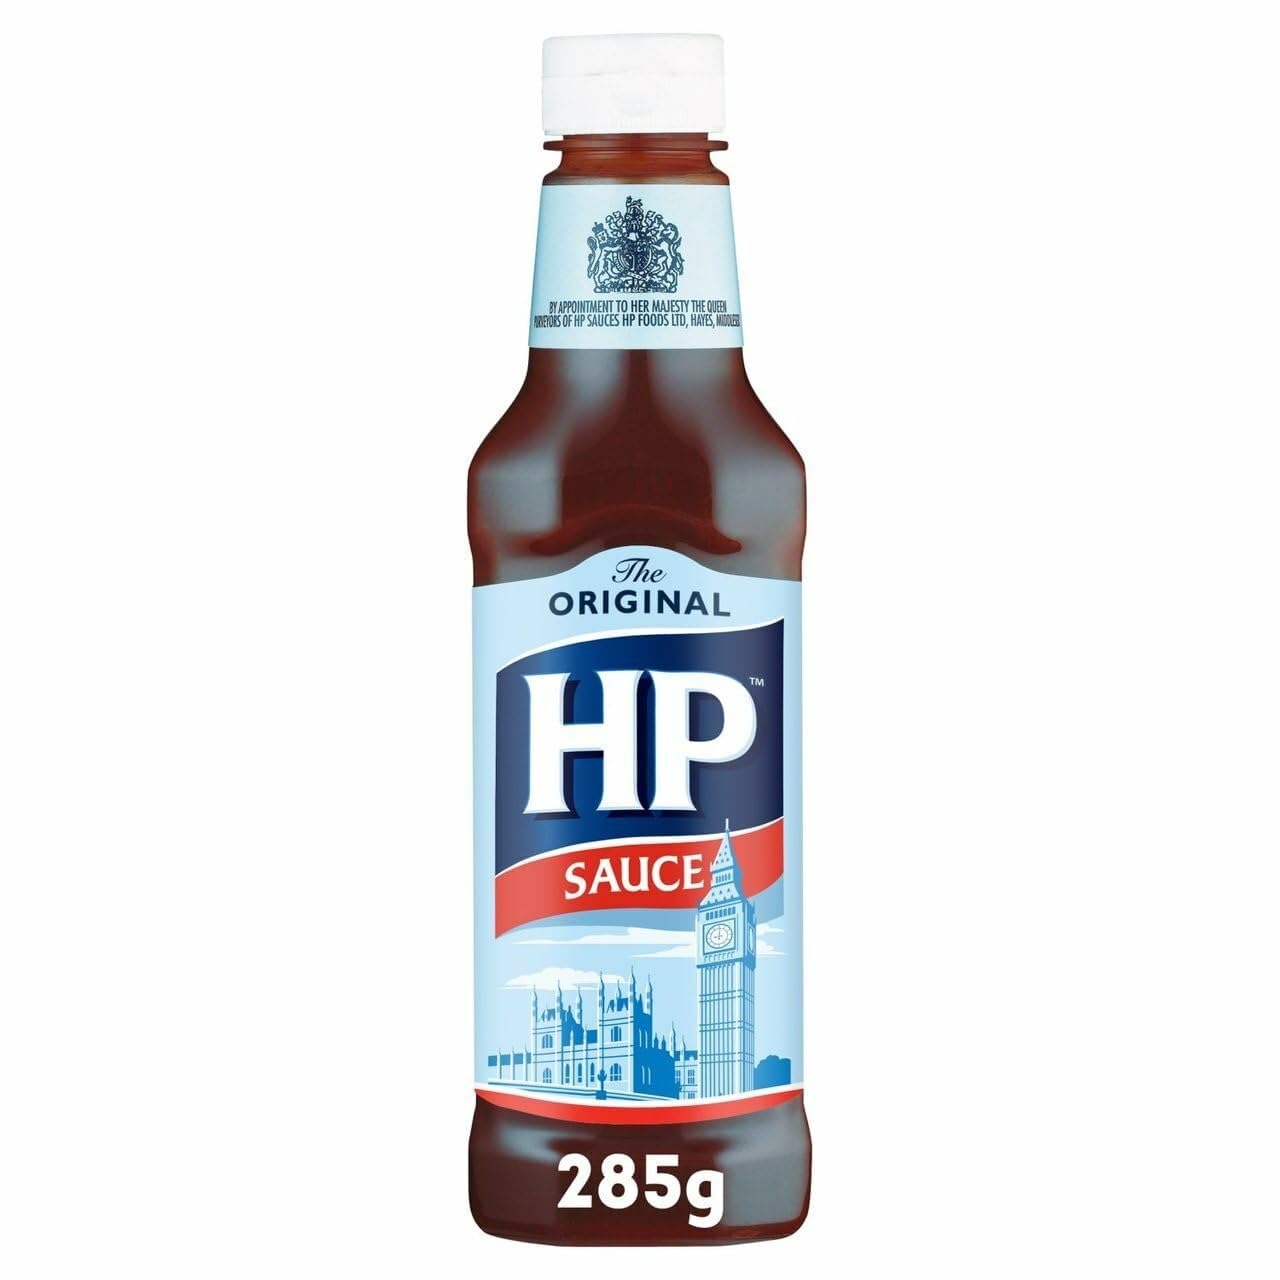
Item Name: HP Brown Sauce England, 10.05 Ounce Bottles (Pack of 4)
Value: 36.0
Unit: Ounce

Price: 25.99